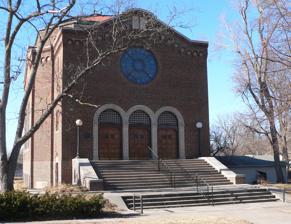
Building: Temple of Congregation B'nai Jeshurun
Country: United States of America
Year built: 1924
Reform synagogue in Lincoln, Nebraska, US For similarly named synagogues, see B'nai Jeshurun . Temple of Congregation B'nai Jeshurun South Street Temple in 2012 Religion Affiliation Reform Judaism Ecclesiastical or organizational status Synagogue Status Active Location Location 2061 South 20th Street, Lincoln , Nebraska 68502 Country United States Location in Nebraska Geographic coordinates 40°47′31″N 96°41′31″W / 40.79194°N 96.69194°W / 40.79194; -96.69194 ( Temple of Congregation B'nai Jeshurun ) Architecture Architect(s) Davis & Wilson Type Synagogue Style Byzantine Revival Moorish Revival Date established 1885 (as a congregation) Completed 1893 (12th and D Sts.) 1924 (South Street) Dome (s) One Website southstreettemple .org Temple of Congregation B'nai Jeshurun U.S. National Register of Historic Places Area less than one acre NRHP reference No. 82003197 Added to NRHP June 25, 1982 Temple of Congregation B'nai Jeshurun , also known as South Street Temple , is an historic Reform Jewish congregation and synagogue located at 2061 South 20th Street, on the corner of Twentieth Street, in Lincoln , Nebraska , in the United States. Founded in 1885, When it was built in 1923–1924, it replaced the old synagogue at 12th and D Streets completed in 1893. The main structure was designed in the Byzantine Revival and Moorish Revival styles by Davis & Wilson , and Meyer G. Gaba, a professor of mathematics at the University of Nebraska–Lincoln and congregant, designed the dome. Inside, the arch was designed by wood-carver Keats Lorenz. The first rabbi was Solomon Elihu Starrels. The building was listed on the National Register of Historic Places on June 25, 1982. References